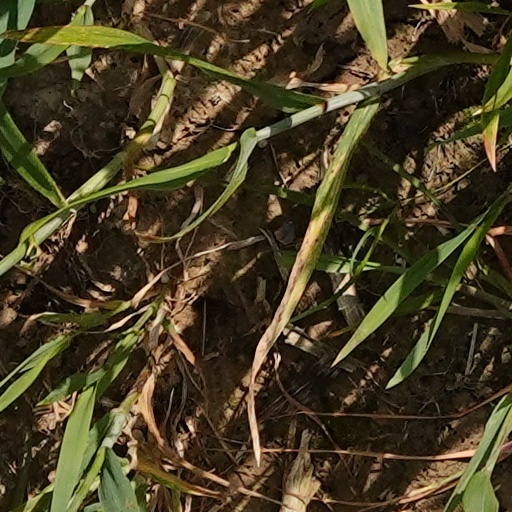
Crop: wheat